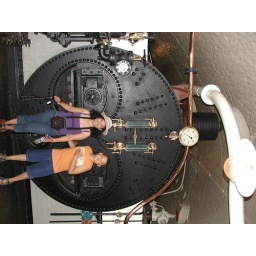
kevs n rose in D tower bridge